Miguel Navarro (runner)

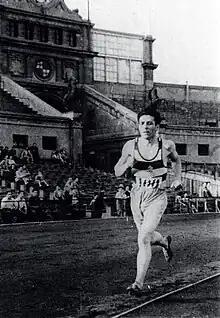

Miguel Navarro (22 November 1929 – 20 March 2022) was a Spanish long-distance runner. He competed in the marathon at the 1960 Summer Olympics.